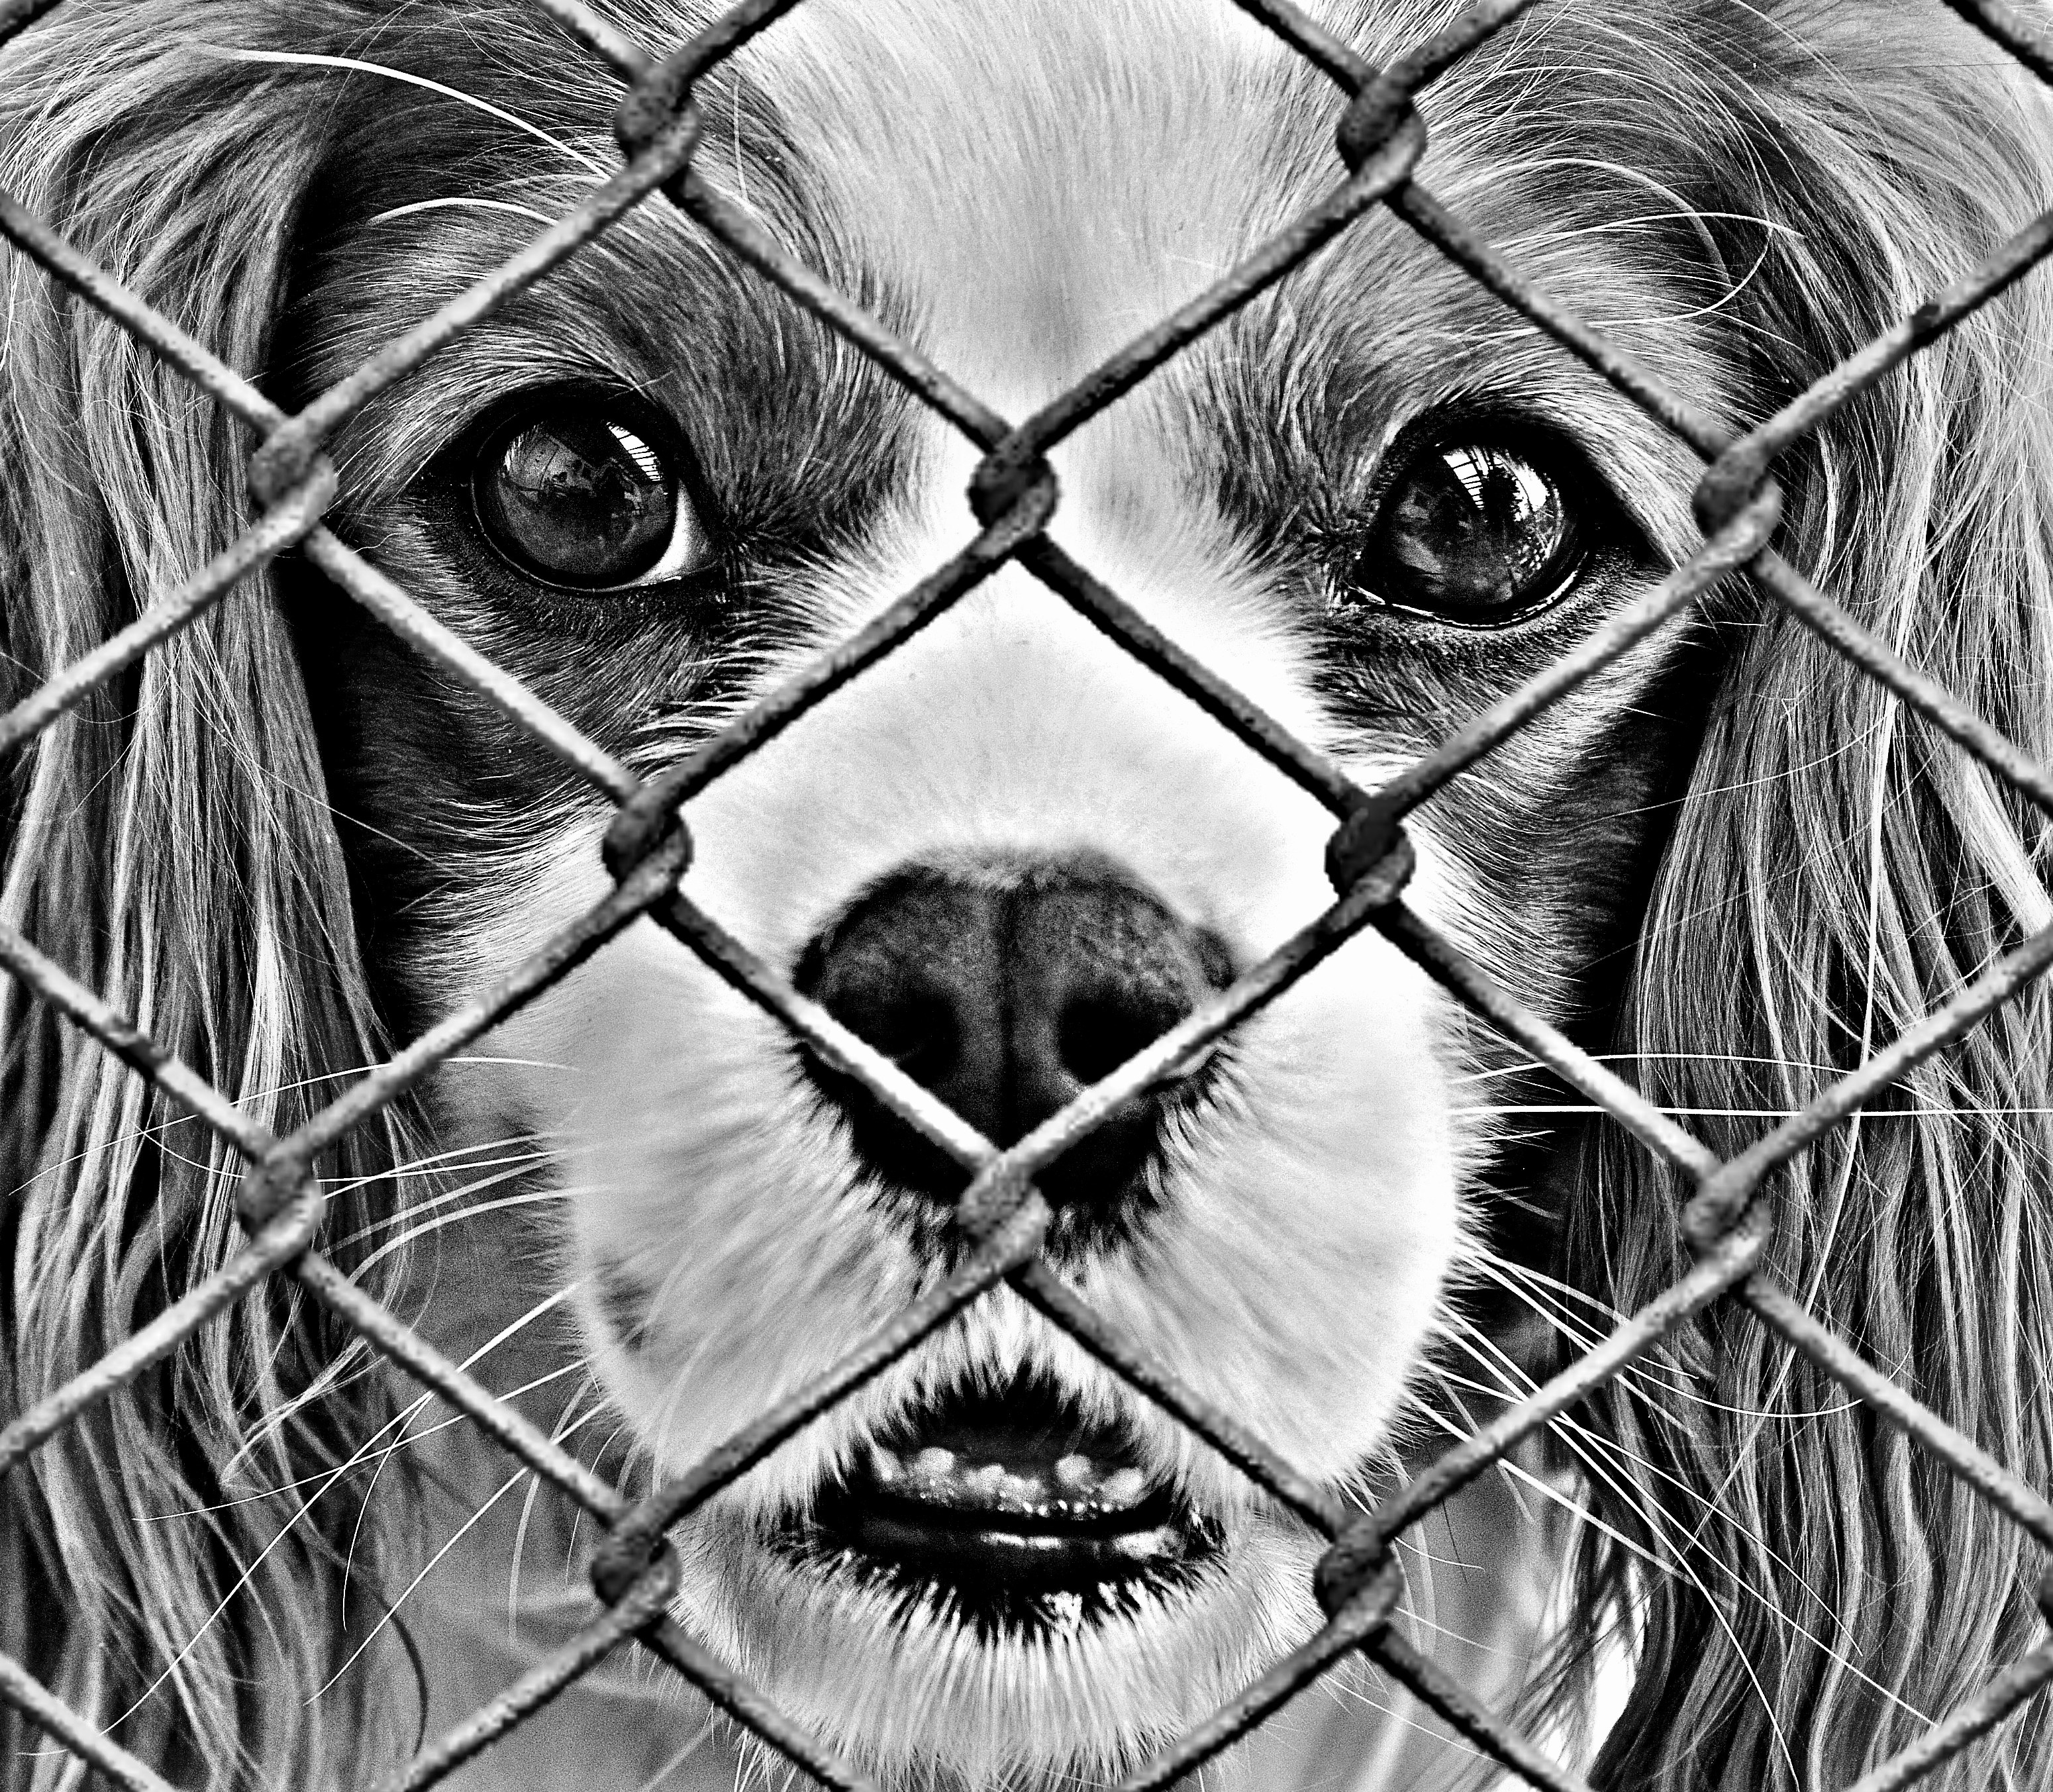
fence, black and white, white, photography, sweet, dog, cute, charity, black, monochrome, close up, help, sad, whiskers, art, sketch, drawing, eye, animals, head, not, animal world, save, emergency, rescue, wire mesh, imprisoned, dog look, animal welfare, animal shelter, terrible, monochrome photography, animal rescue, helpless, dog like mammal, heartbreaking, poor animal